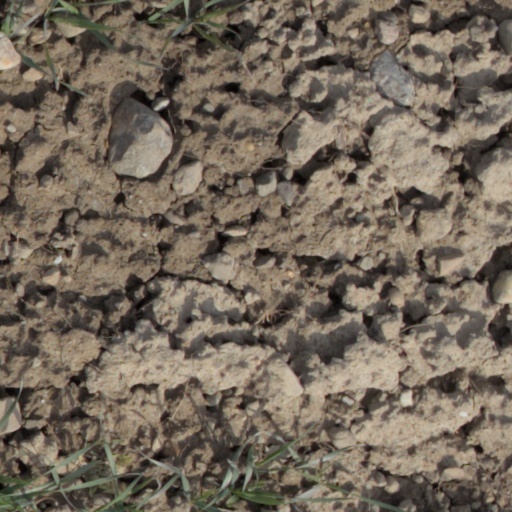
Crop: wheat